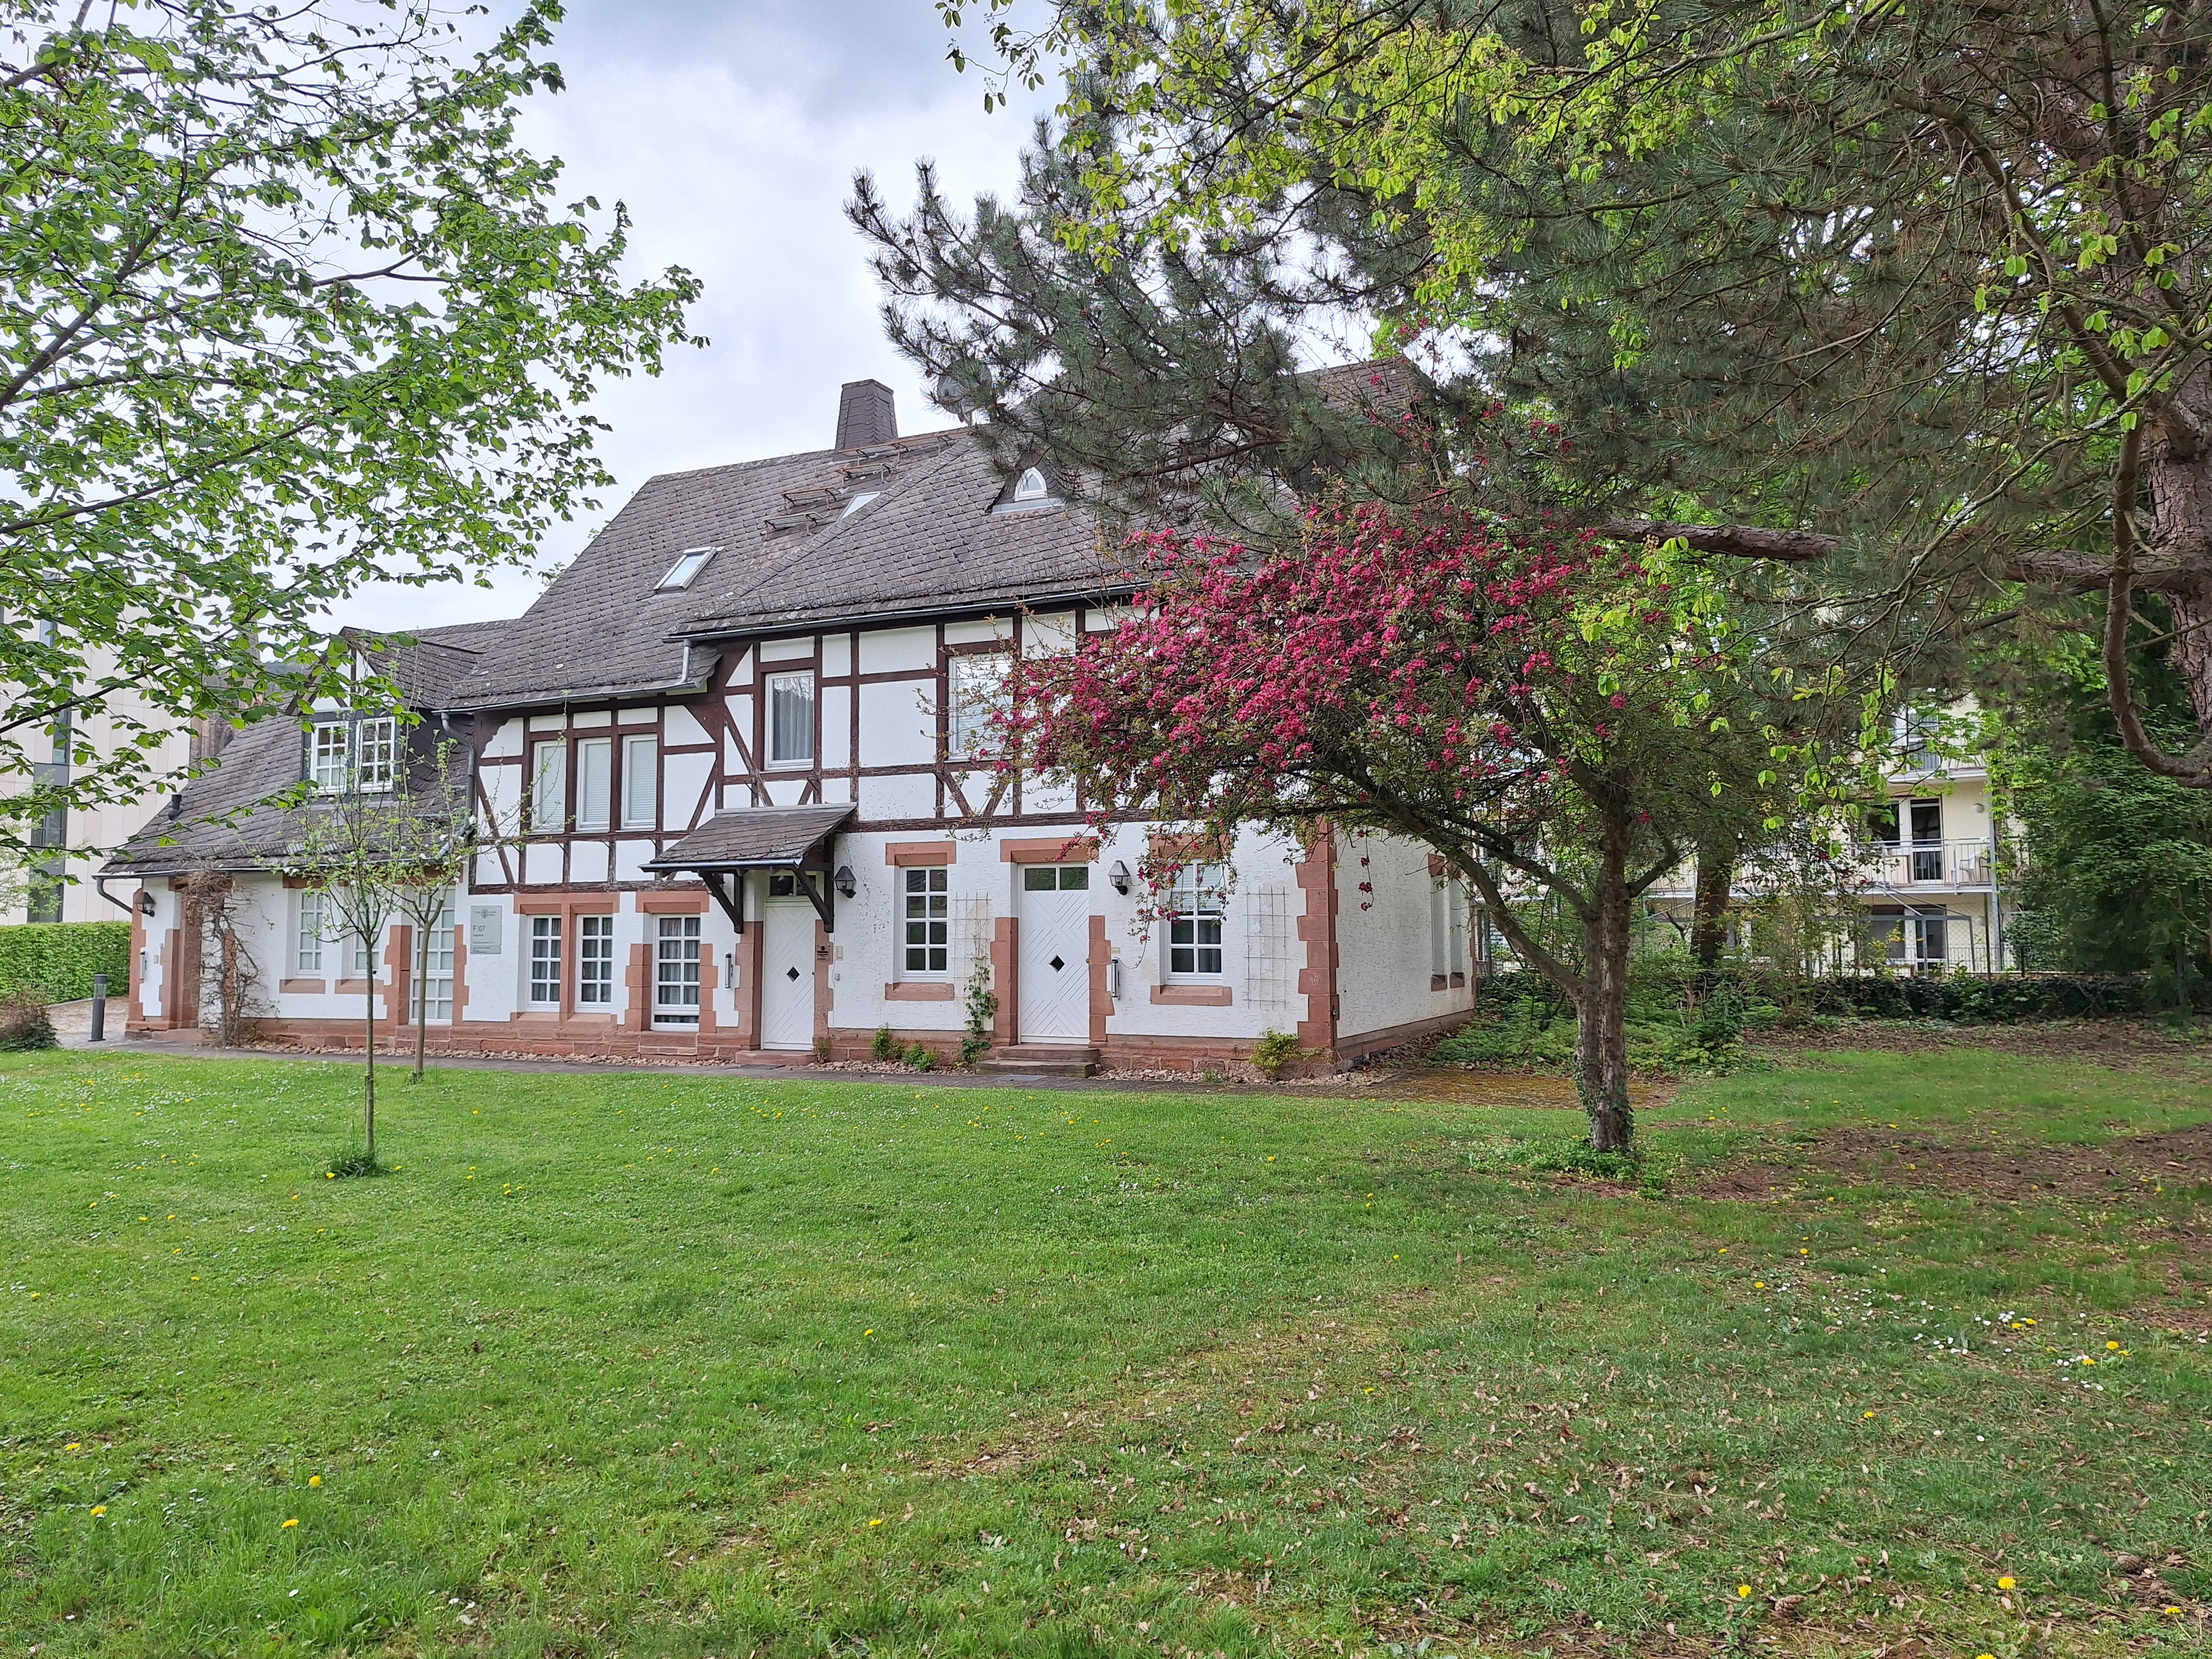
Building: Deutschhausstraße 17B